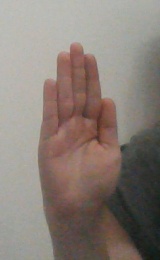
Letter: seen